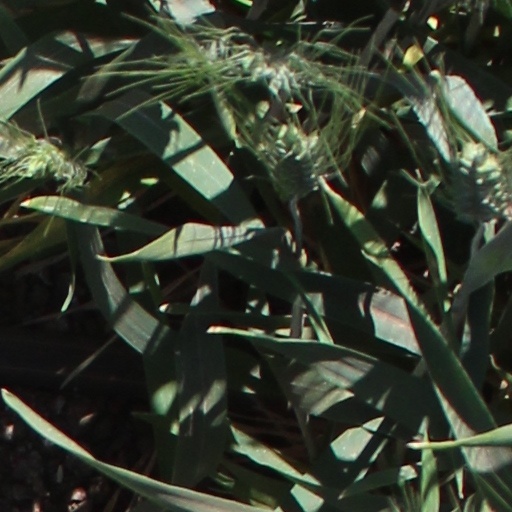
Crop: wheat